Answer in natural language. Consider the 3D positions of the objects in the scene and not just the 2D positions in the image. Is the centerpoint of  dark wood low dresser, six drawers at a higher height than white color sperical shape office chair? Choose between the following options: no or yes
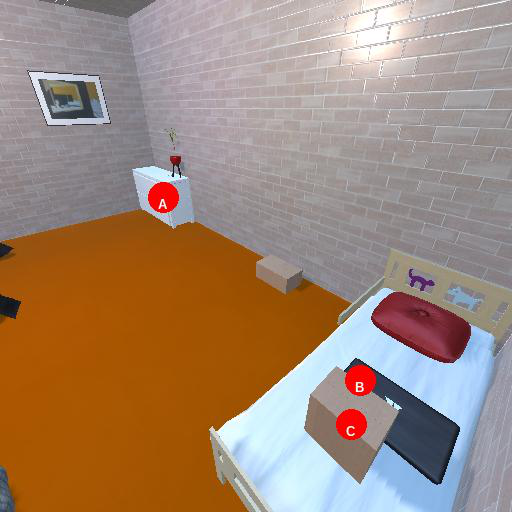
<answer>yes</answer>